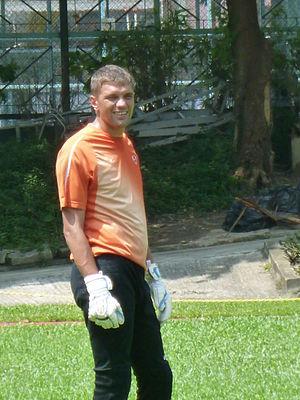
Darko Božović est un footballeur international monténégrin né le 9 août 1978 à Podgorica. Il évolue actuellement dans le club serbe du Sloboda Užice au poste de gardien de but.